Benjamin Church (ranger)

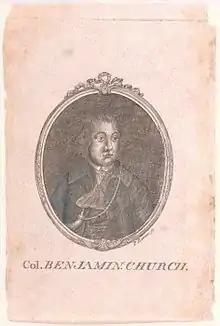
Engraved portrait by Paul Revere that was believed to be of Church. Yale University Art Gallery. The portrait has been identified as English poet Charles Churchill.

In Church's second expedition a year later, on September 11, 1690, he commanded 300 men at Casco Bay. His mission was to relieve the English Fort Pejpescot (present day Brunswick, Maine), which had been taken by natives. He went up the Androscoggin River to Fort Pejepscot. From there he traveled 40 miles up river to Livermore Falls, Maine, where he attacked an Androscoggin native village. Church's men shot three or four native men as they were retreating. Church discovered five English captives in the wigwams. Church killed and butchered six or seven prisoners, and took nine prisoners. A few days later, in retaliation, the Androscoggin attacked Church at Cape Elizabeth on Purpooduc Point, killing seven of his men and wounding 24 others. On September 26, Church returned to Portsmouth, New Hampshire.